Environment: real
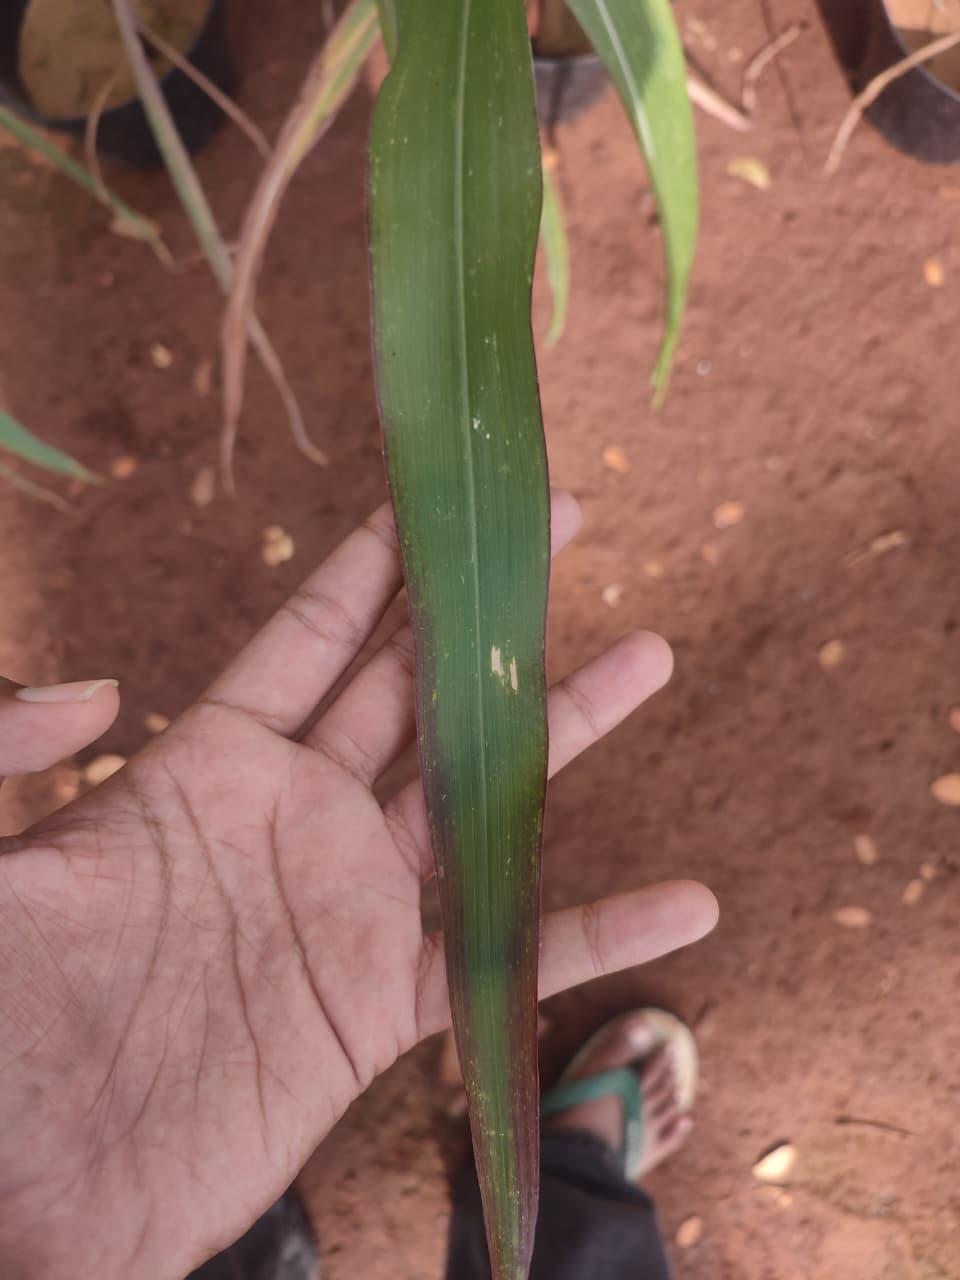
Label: phosphorus_deficiency